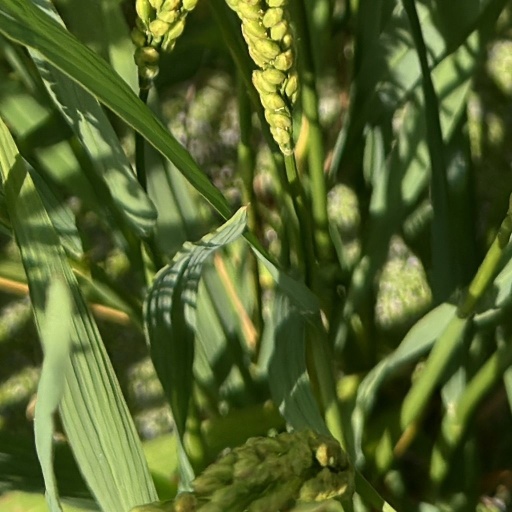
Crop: rice